Shell Grotto, Margate

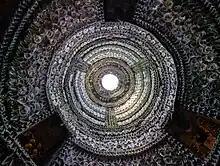
The dome inside the Shell Grotto

The Shell Grotto is an ornate subterranean passageway shell grotto in Margate, Kent, England. Almost all the surface area of the walls and roof is covered in mosaics created entirely of seashells, totalling about of mosaic, or 4.6 million shells. It was claimed to have been "discovered in 1835", but its age and purpose remain unknown. The grotto is a Grade I-listed building and open to the public.